Denis Halliday

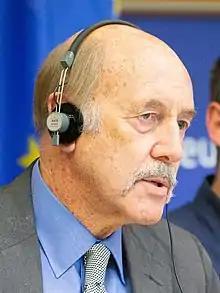
Denis Halliday (2019)

Denis J. Halliday (born c.1941) is an Irish diplomat. He was the United Nations Humanitarian Coordinator in Iraq from 1 September 1997 until 1998, and earlier the Deputy Resident Representative to Singapore of the United Nations Development Programme.